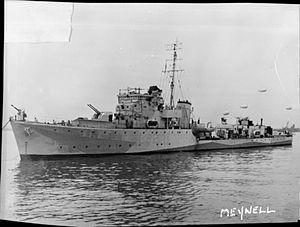
Le HMS Meynell est un destroyer de classe Hunt de type I de la Royal Navy, qui participa aux opérations navales contre la Kriegsmarine pendant la seconde Guerre mondiale. En 1954, il est vendu à la Marine équatorienne.